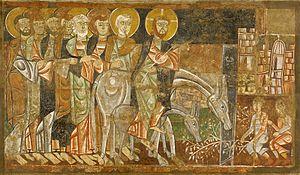
L'ermitage de San Baudelio de Berlanga est une église datant du début du XIᵉ siècle à Caltojar dans la province de Soria, Castille et León, Espagne, à 80 km au sud de Berlanga de Duero. C'est un exemple important de l'architecture mozarabe pour ses particularités ; il a été construit au XIᵉ siècle, dans ce qui était alors la frontière entre les terres islamiques et chrétiennes. Il est dédié à Saint Baudilus ou Baudel.